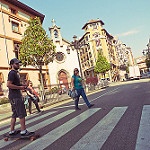
Label: street